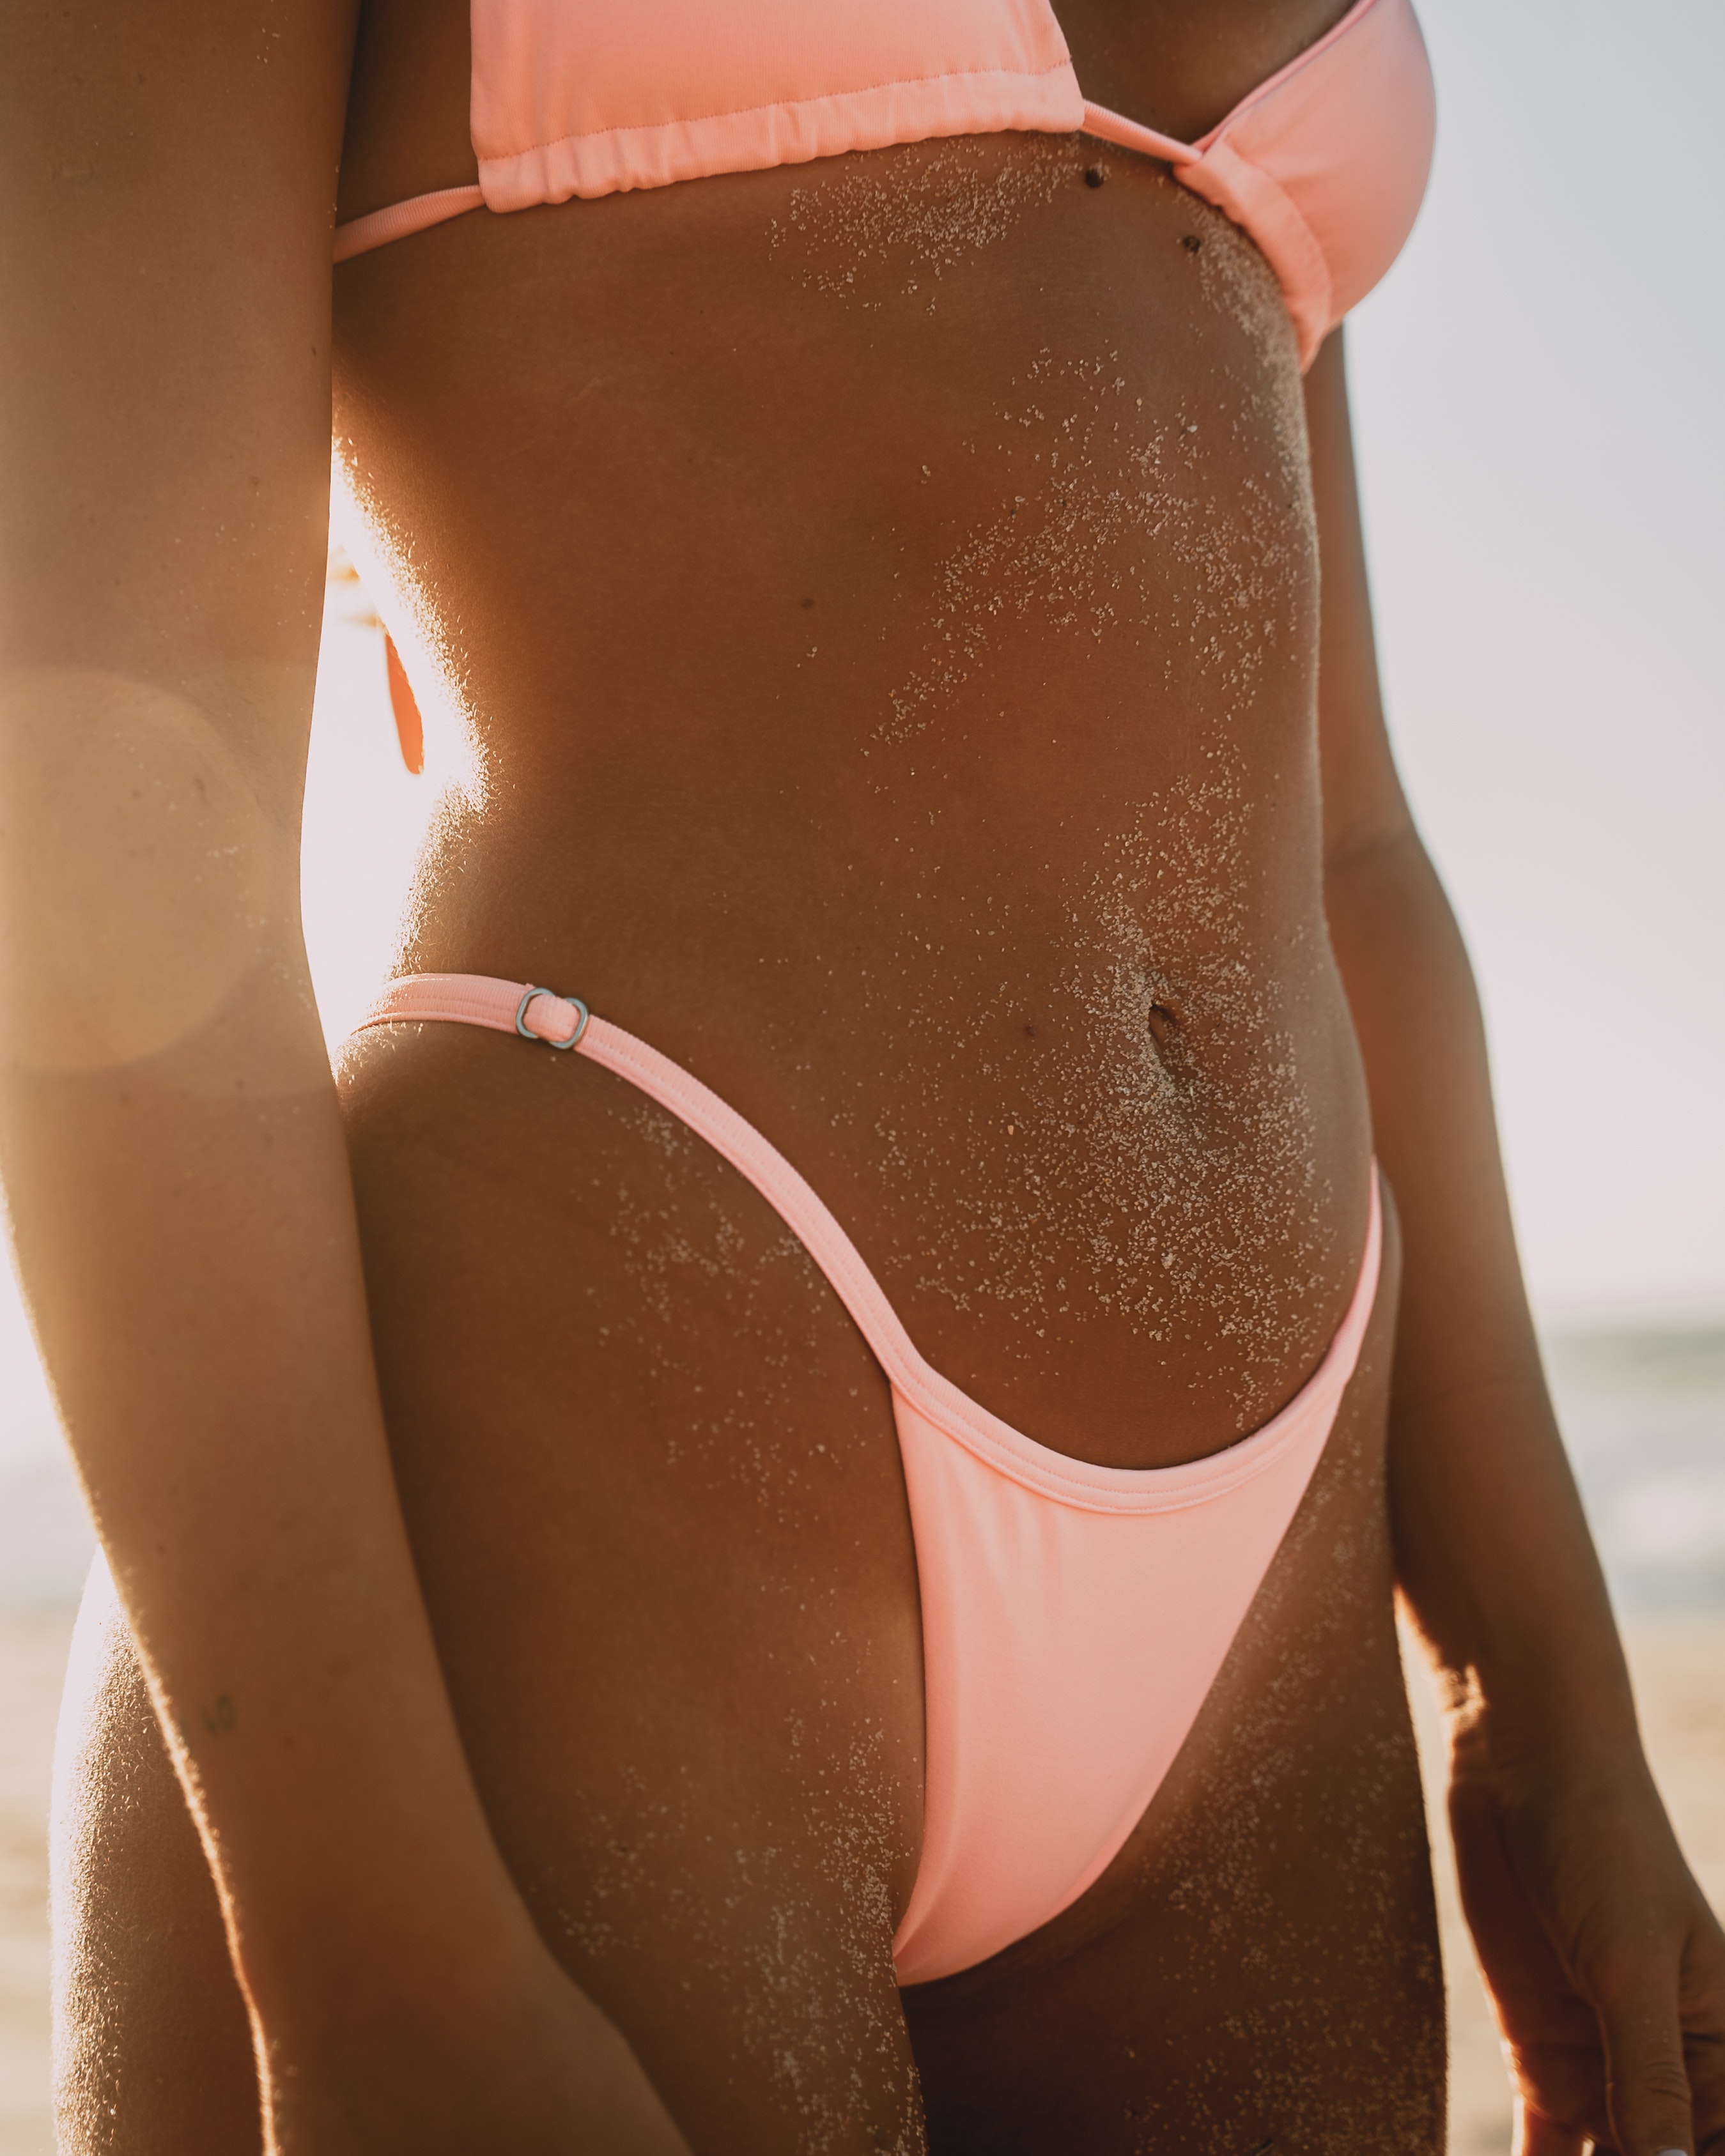
woman, joint, swimsuit top, lingerie top, leg, water, brassiere, swimwear, swimsuit bottom, human body, neck, waist, undergarment, lingerie, thigh, knee, underpants, chest, briefs, abdomen, People on beach, trunk, bikini, swim brief, sportswear, navel, human leg, close up, foot, brown hair, magenta, fashion accessory, beach, physical fitness, calf, peach, sun tanning, back, flesh, ankle, photo shoot